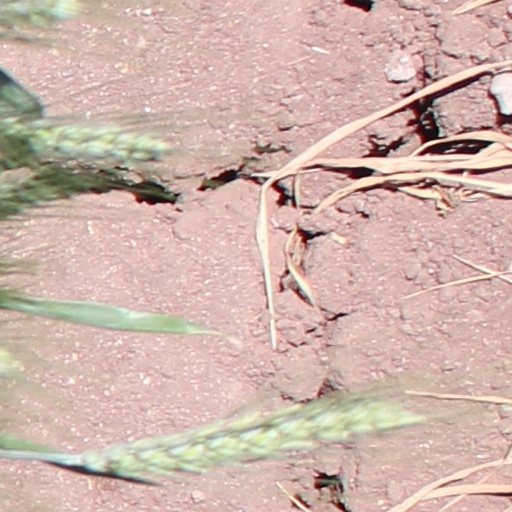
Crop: wheat